Pacific crevalle jack

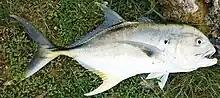
The Pacific crevalle jack is distinguished by yellow anal and caudal fins

The Pacific crevalle jack is a relatively large fish, growing to a maximum recorded size of 101.6 cm in length and 19.7 kg in weight. It is similar to most other jacks of the genus "Caranx", having a moderately deep and compressed, oblong body, with the dorsal profile more convex than the ventral profile, particularly anteriorly. The dorsal fin is in two distinct sections; the first consisting of eight spine and the second of one spine and 19 to 21 soft rays. The anal fin consists of two anteriorly detached spines followed by one spine and 16 to 17 soft rays. The pectoral fins are falcate, and consist of 19 to 21 soft rays, while the caudal fin is strongly forked. The species lateral line is moderately arched anteriorly, with 58 to 79 scales in this section, while the straight section contains none to seven scales and 34 to 43 strong scutes. The breast is devoid of scales with the exception of a small patch of scales in front of the pelvic fins. The species has well-developed adipose eyelids, while its dentition consists of an outer row of widely spaced canine teeth and an inner band of villiform teeth in the upper jaw, with a row of widely spaced conical teeth on the lower jaw. The Pacific crevalle jack has 21 to 27 gill rakers and 24 vertebrae. There are significant differences in the development of hyperostosis between this species and "C. hippos".